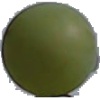
Label: Grape White 4